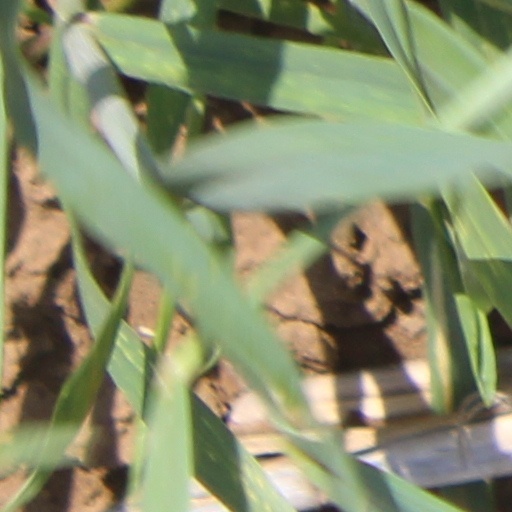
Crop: wheat